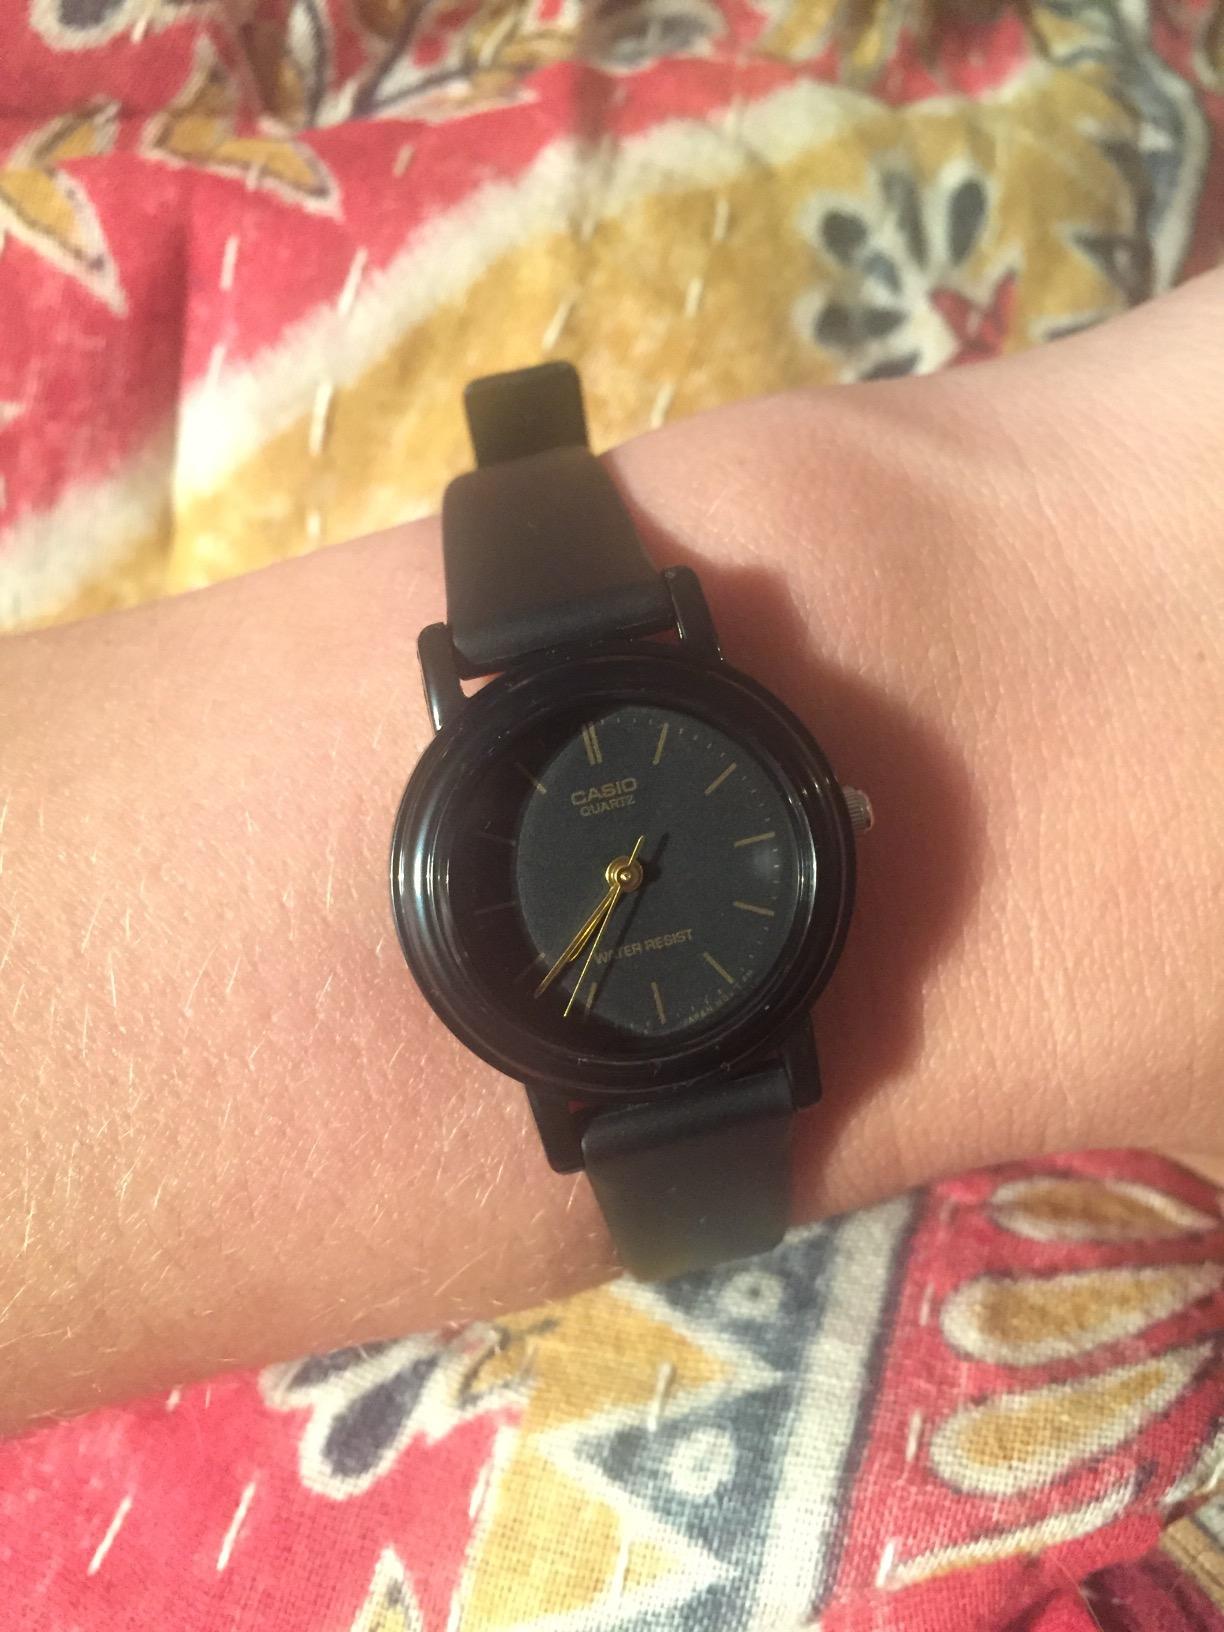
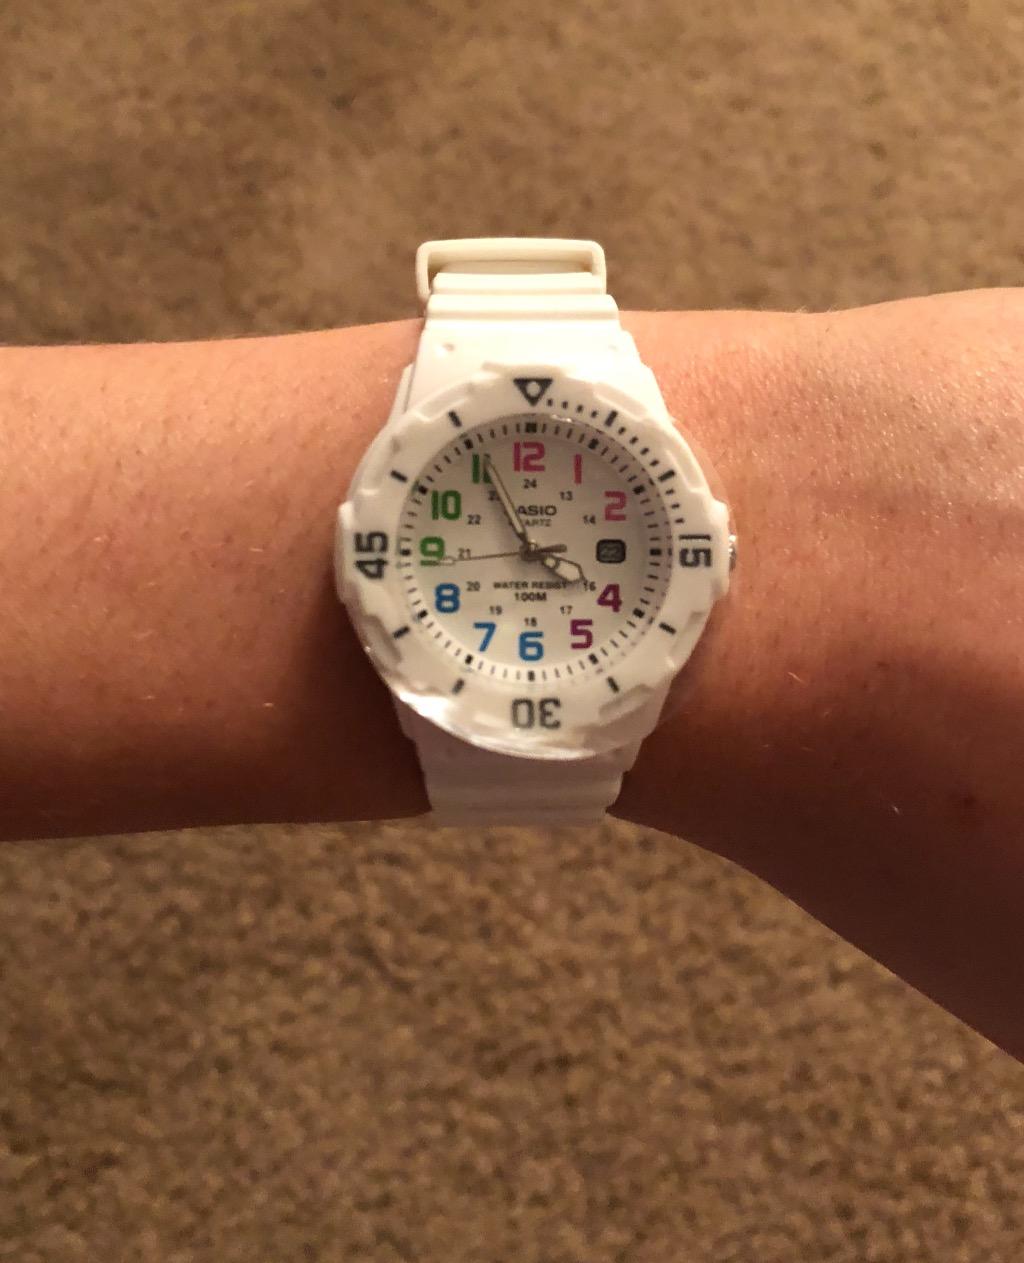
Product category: accessories_watch
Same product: no